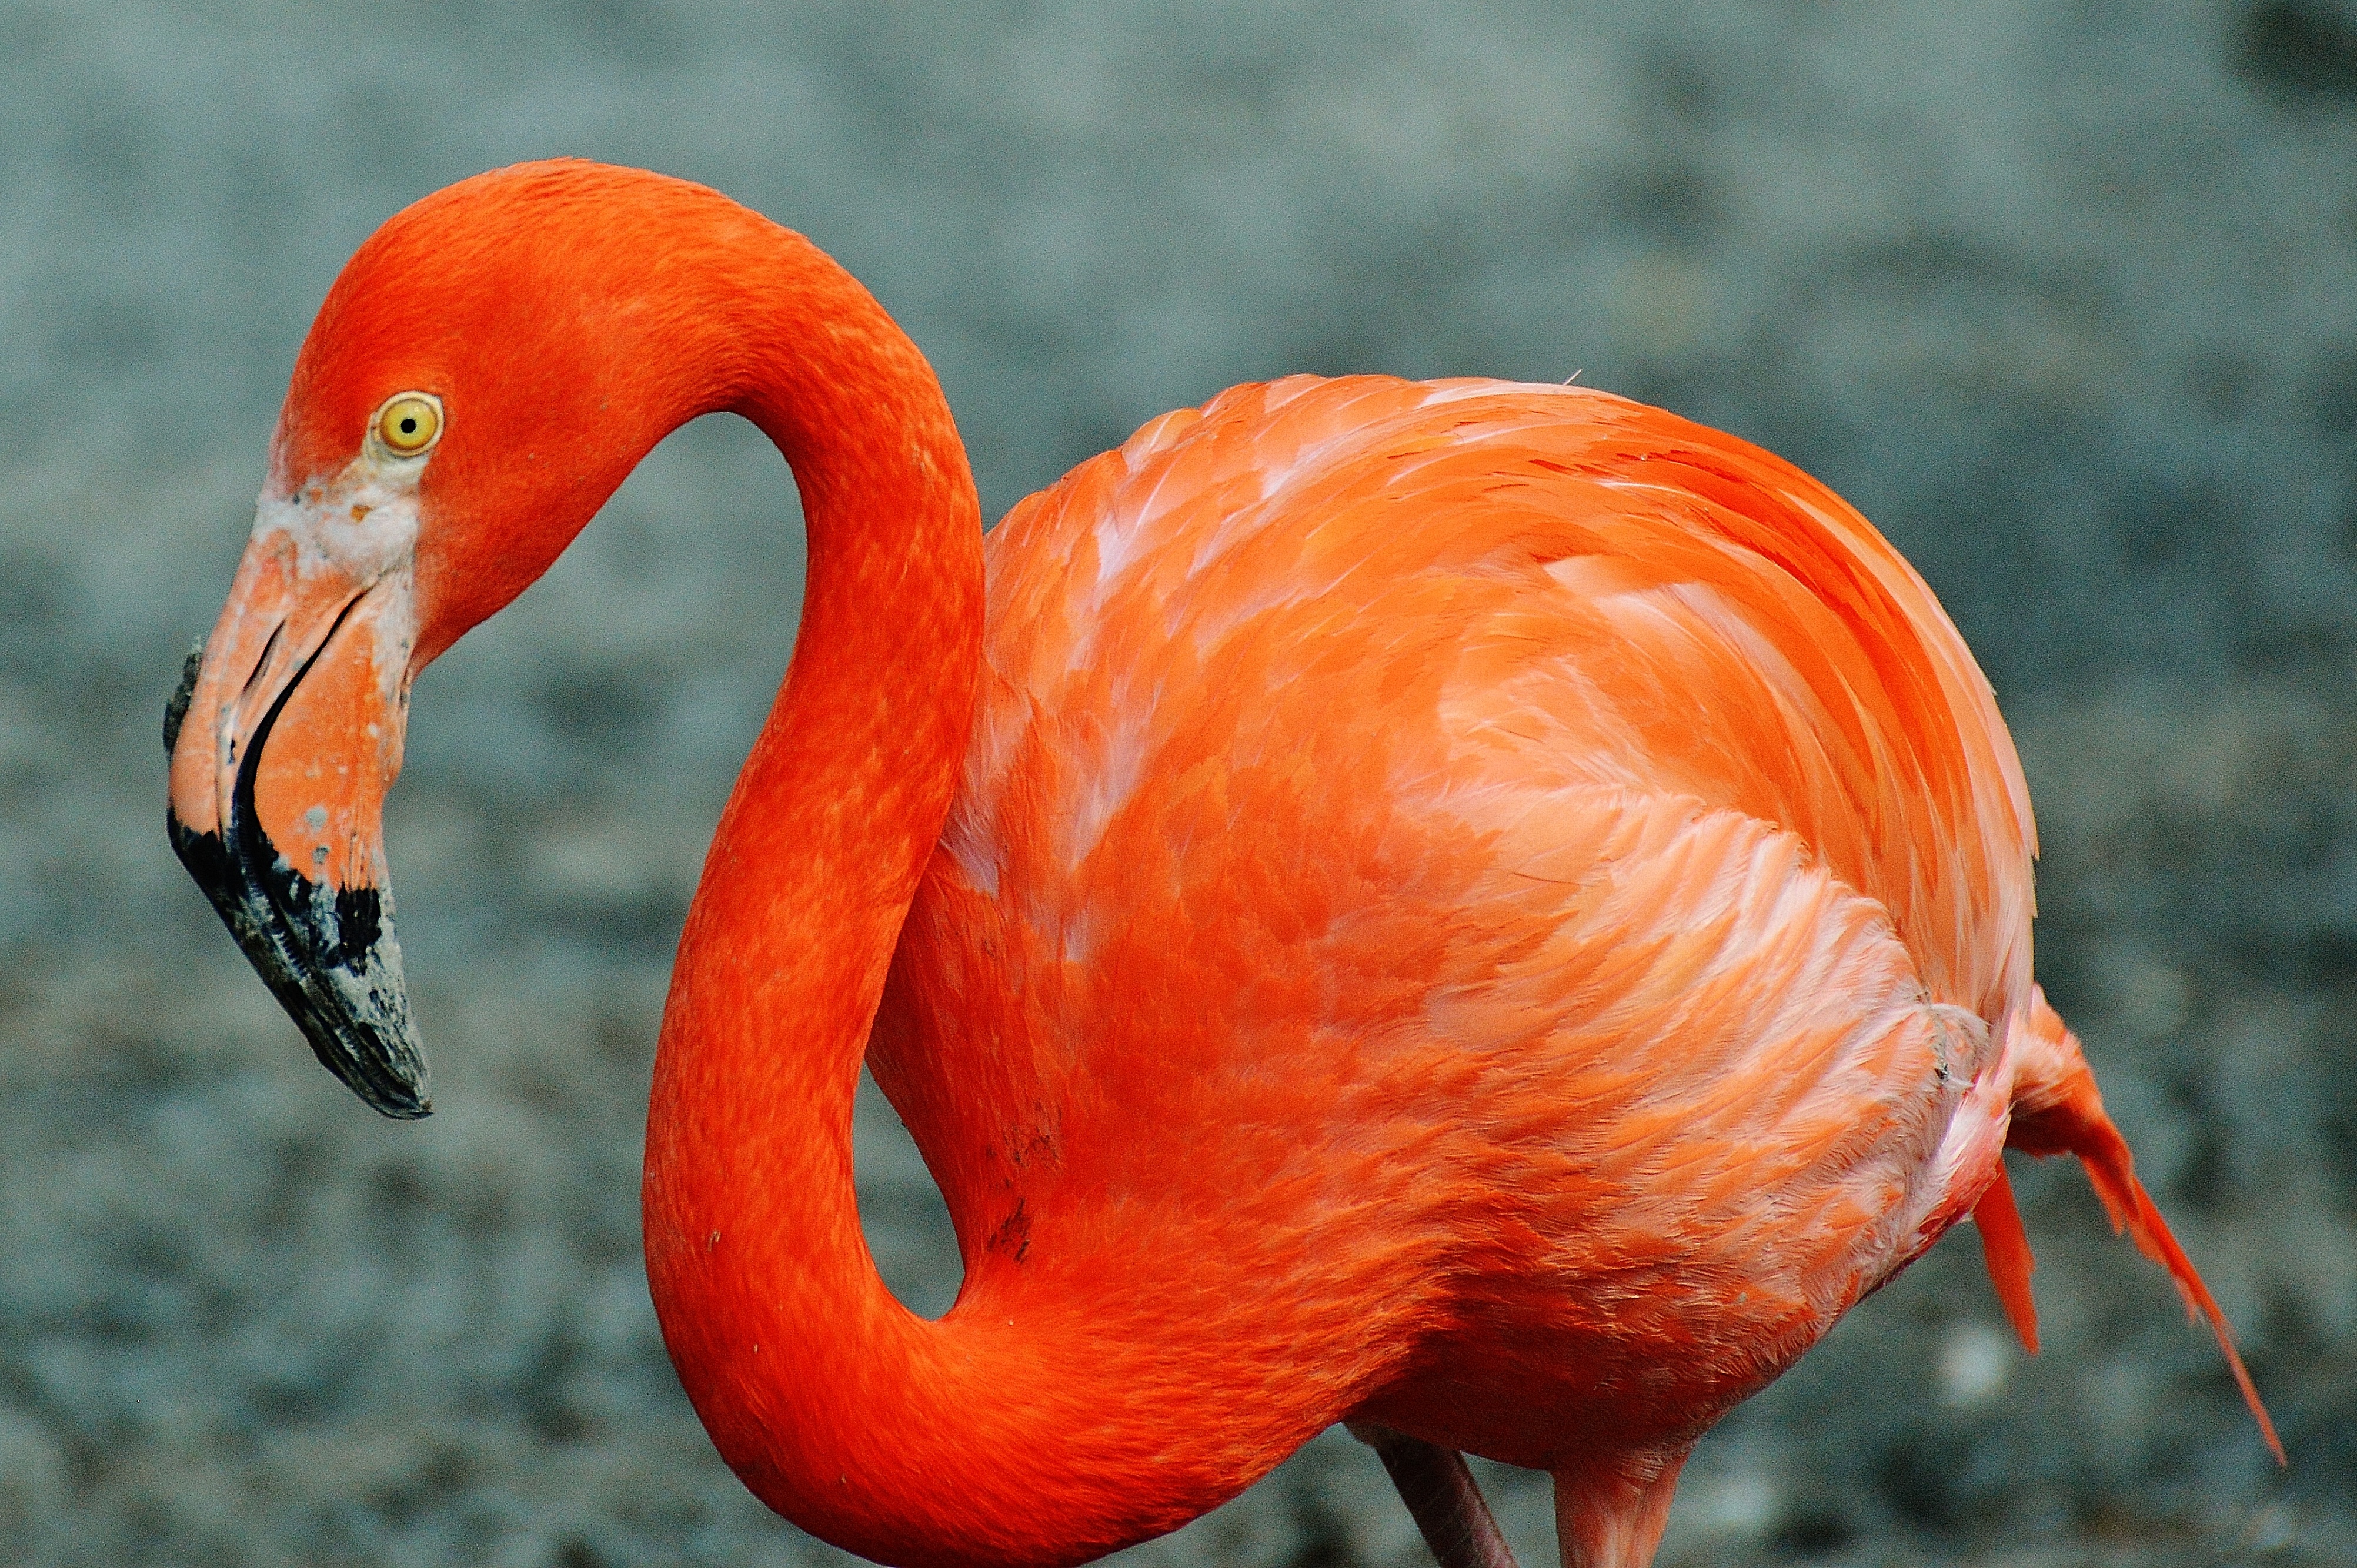
bird, wildlife, red, beak, colorful, fauna, close up, flamingo, vertebrate, ibis, water bird, munich, tierpark hellabrunn